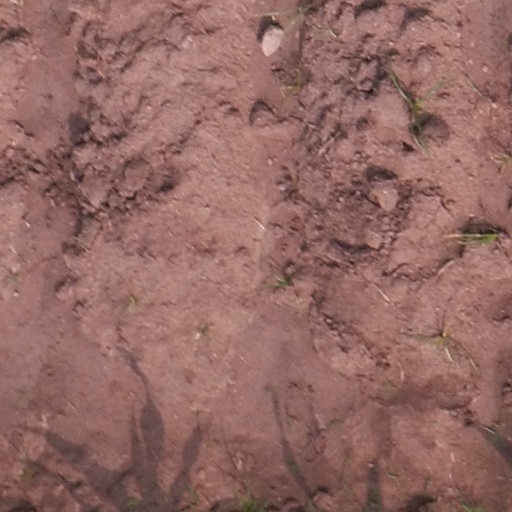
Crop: maize; corn